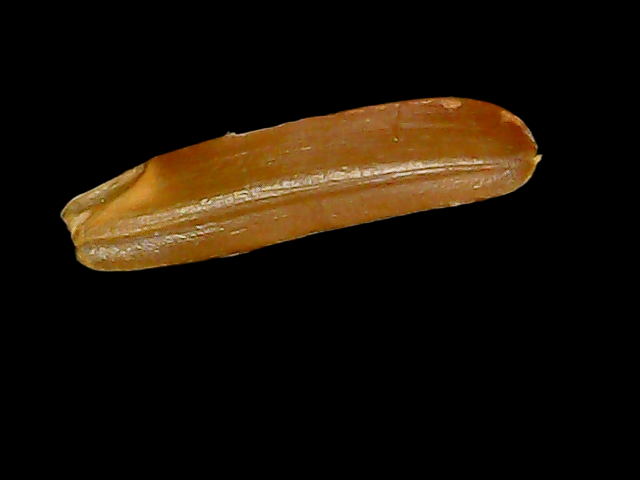
Rice variety: Binadhan20